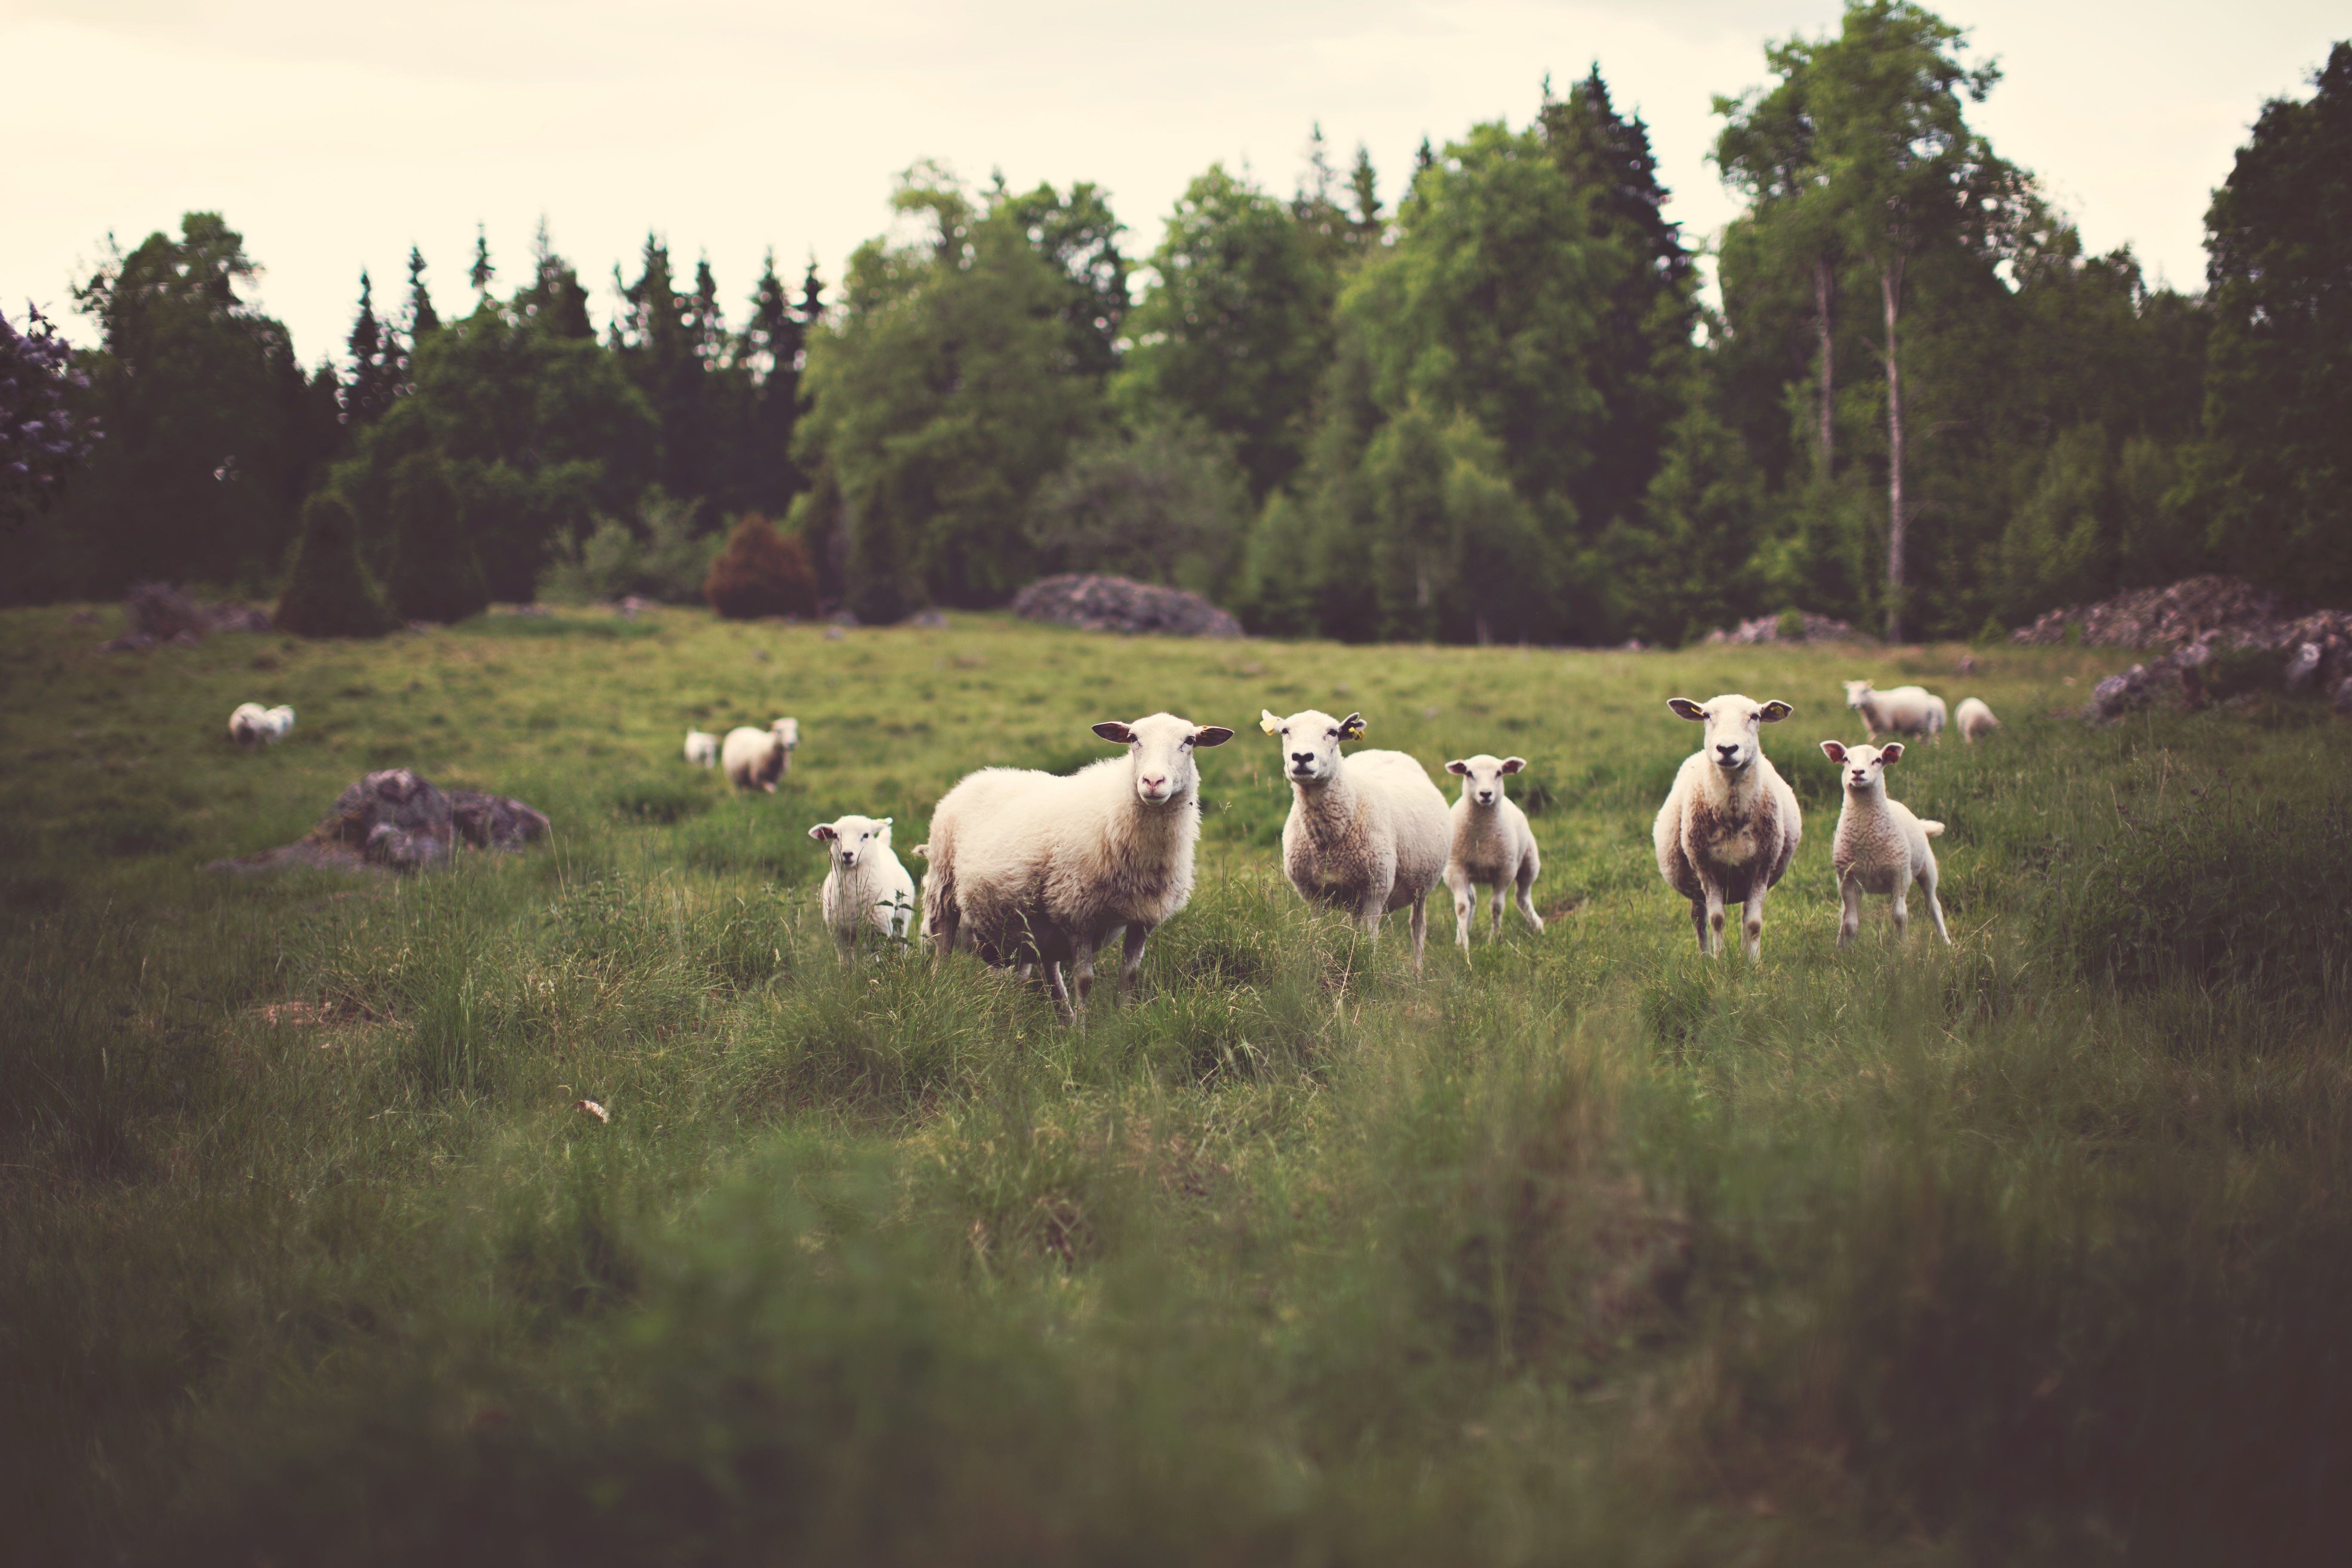
herd, pasture, sheep, grazing, grassland, natural landscape, natural environment, sky, grass, meadow, livestock, herding, rural area, tree, highland, landscape, cow goat family, photography, hill, cloud, plant, field, forest, bovine